Racchabanda

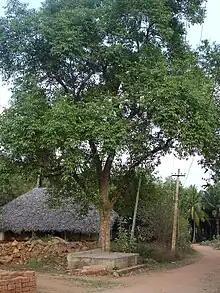
A typical racchabanda under a tree (Sygezium Cumini) in the village of Rangapuram Khandrika, Chintalapudi Mandal, West Godavari District

A racchabanda (or raccha banda) is a raised platform typically built under the shade of a huge tree, common in Andhra Pradesh. The tree may be Ficus benghalensis or Sacred fig or Jambul or Tamarind. The platforms may be built with sedimentary rocks or bricks or cement. Historically Racchabandas came into existence in India before the Medieval period. Rachabandas can also be found in several rural villages throughout India.